Royal Roads Military College

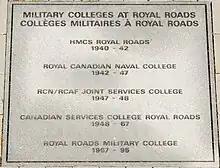
Military Colleges at Royal Roads commemorative paverstone

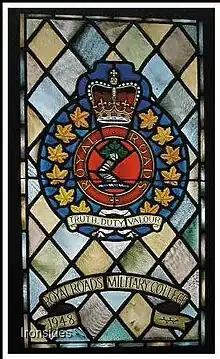
Royal Roads Military College Stained-Glass Window

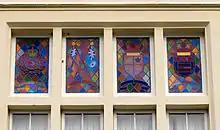
Royal Roads Military College Stained-Glass Window Grant Pavilion

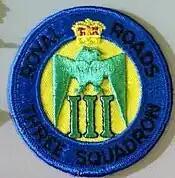
Royal Roads Military College Squadron No. 3 patch

The property owned by industrialist James Dunsmuir, along with his mansion Hatley Castle, was acquired by the Dominion Government in 1940. The initial plan was that the site would be used to house the British royal family during World War II. However, as the Queen Mother put it, "The children will not go without me and I will not go without the King and the King will never go".